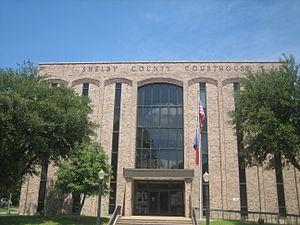
Le comté de Shelby, en anglais : Shelby County, est un comté situé dans l'est de l'État du Texas aux États-Unis. Fondé le 11 novembre 1835, son siège de comté est la ville de Center. Selon le recensement des États-Unis de 2010, sa population est de 25 448 habitants, estimée, en 2017, à 25 513 habitants. Le comté a une superficie de 2 161 km², dont 2 057 km² en surfaces terrestres. Il est nommé en l'honneur d'Isaac Shelby, un soldat de la guerre d'indépendance des États-Unis.